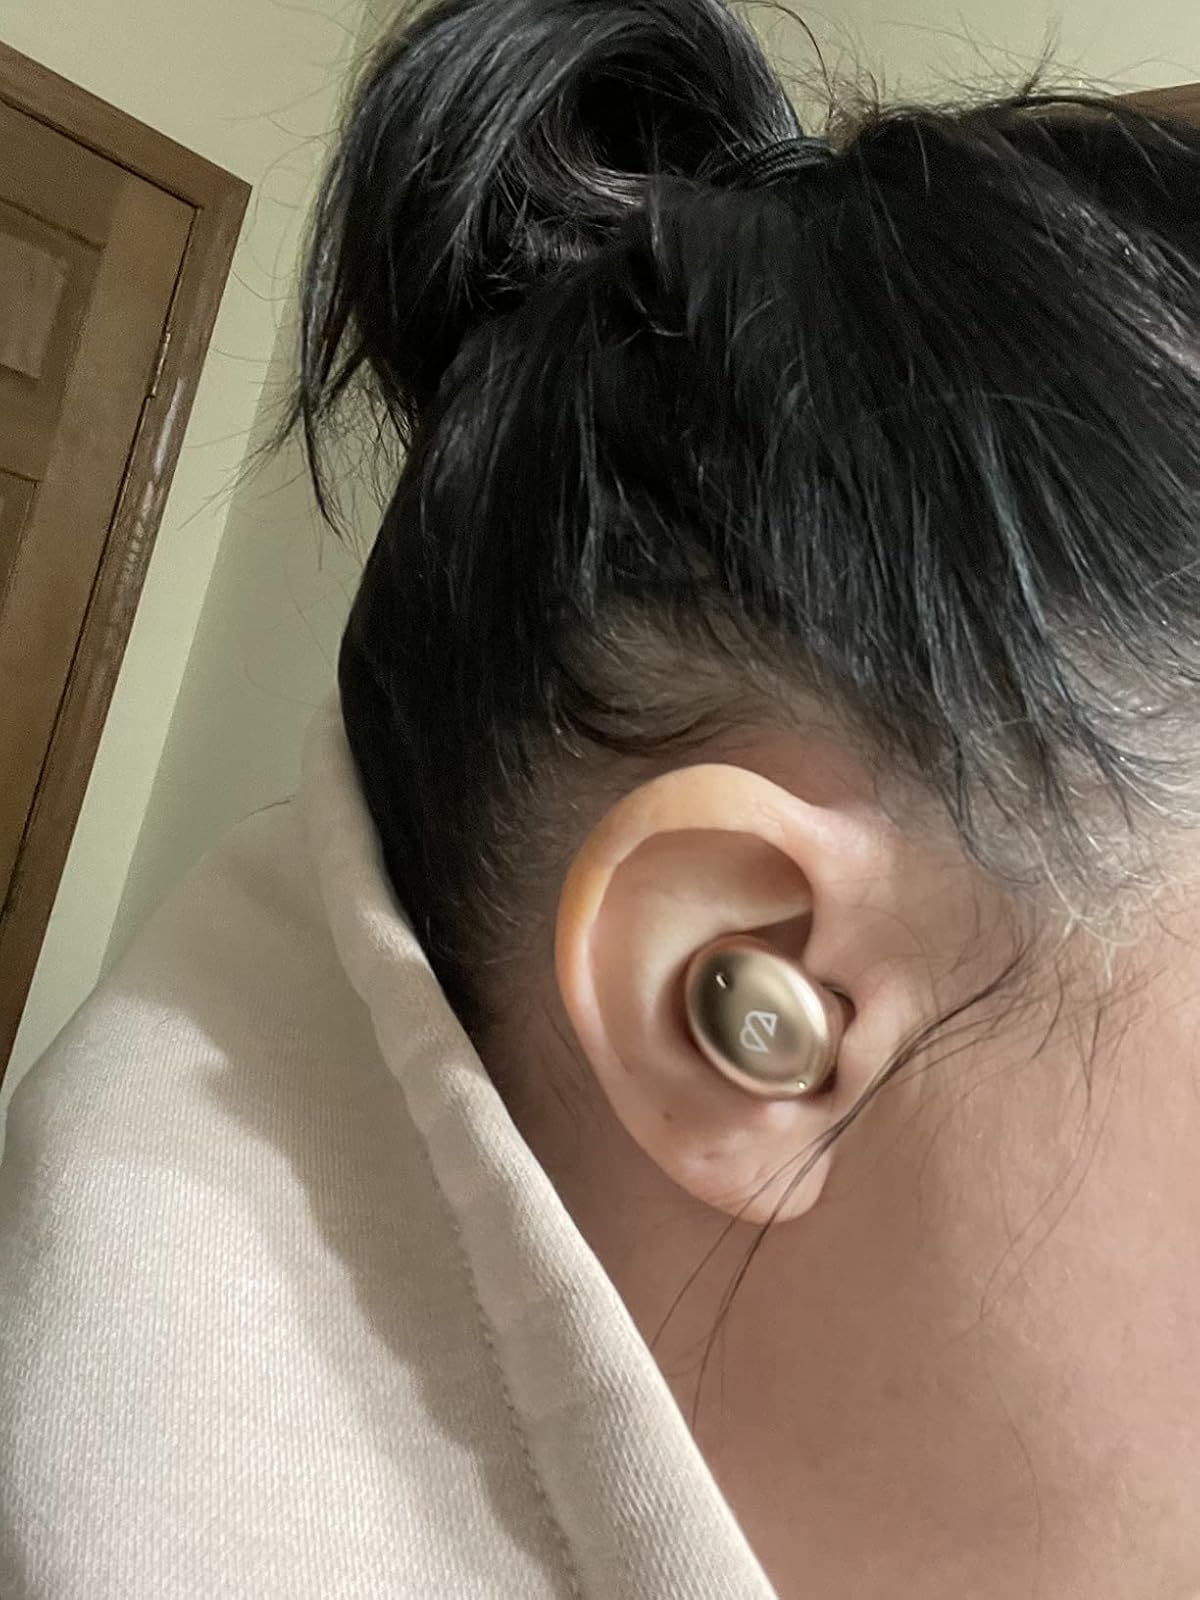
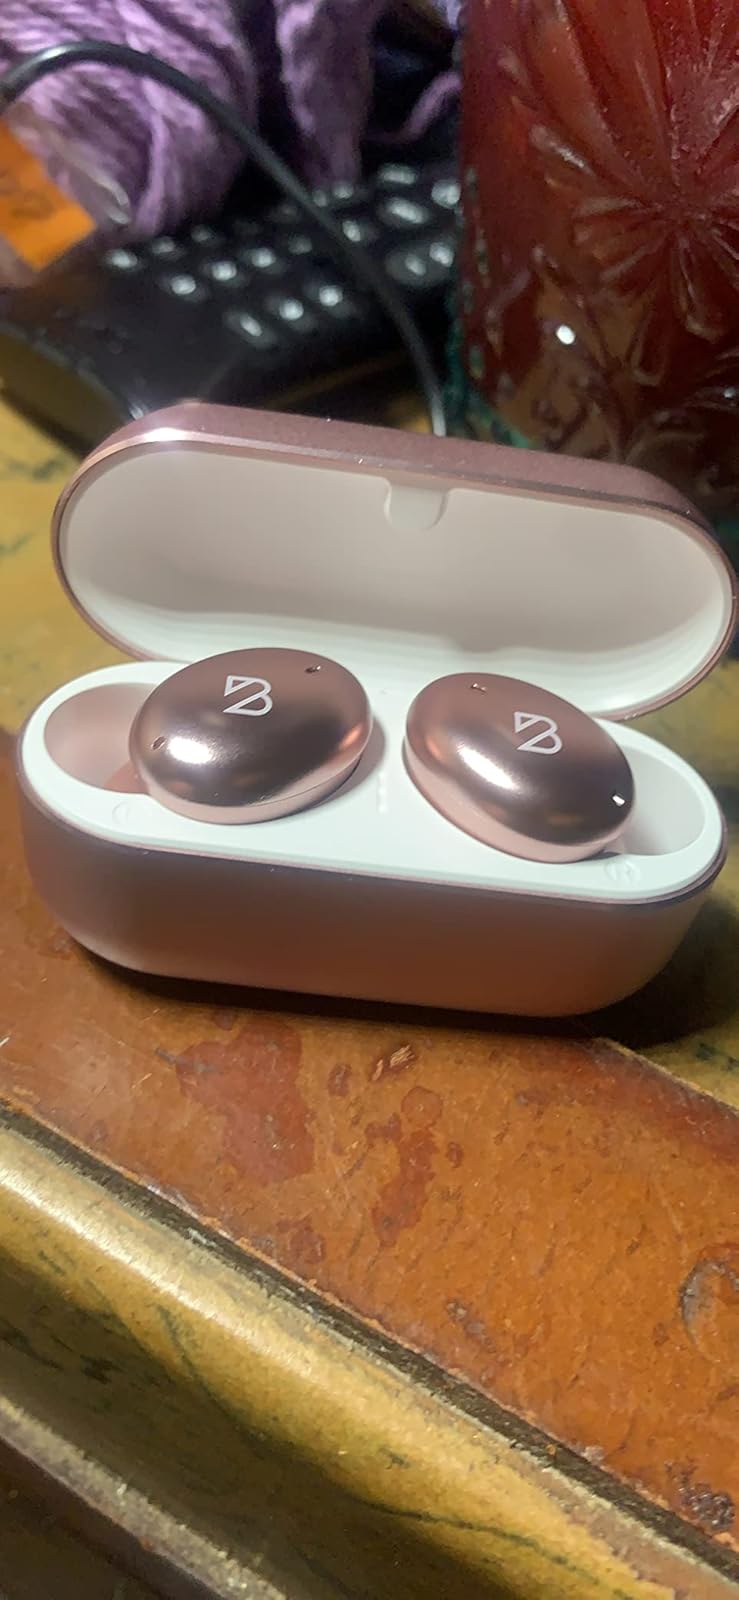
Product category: earbuds
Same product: yes